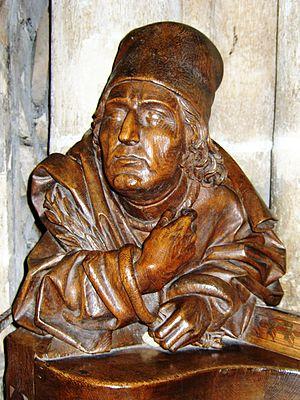
Michel Erhart ou Michael Erhart, né entre 1440 et 1445 et mort après 1522 à Ulm, est un sculpteur sur bois et sur pierre allemand de style « gothique tardif » qui a travaillé et vécu à Ulm. Il est un membre éminent de l'école d'Ulm.
Jörg Syrlin l'Ancien est un sculpteur sur bois allemand dont on ignore les dates de naissance et de décès. On connait surtout son travail effectué à Ulm dans la Souabe de 1449 à 1491. On ne peut donc parler de lui qu'à travers ses œuvres.